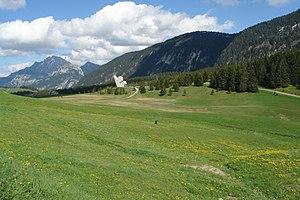
Plateau des Glières avec le Monument commémoratif de la Résistance.
Le massif des Bornes est un massif montagneux des Préalpes du Nord dans le département de la Haute-Savoie.
Thônes est une commune française située dans le département de la Haute-Savoie, en région Auvergne-Rhône-Alpes.
Le plateau des Glières est un plateau calcaire localisé dans le massif des Bornes, dans le département de Haute-Savoie en région Auvergne-Rhône-Alpes. Situé respectivement à 29 et 15 kilomètres de La Roche-sur-Foron et de Thorens-Glières, le plateau s'étend sur les communes du Petit-Bornand-les-Glières et de Thorens-Glières. Il accueille le monument national de la Résistance.
Abondance est une appellation d'origine désignant un fromage au lait cru français fabriqué dans la Haute-Savoie. Ce fromage à pâte pressée cuite est exclusivement issu de la transformation de laits crus de vache produits dans le département.
Le monument national à la Résistance du plateau des Glières est une sculpture monumentale d'Émile Gilioli située sur le plateau des Glières sur la commune du Petit-Bornand-les-Glières en Haute-Savoie. Il rend hommage à l'action du maquis des Glières. Son inauguration le 2 septembre 1973 a été l'occasion d'un célèbre discours d'André Malraux. Depuis le 10 mars 2003, l'édifice possède le label « Patrimoine du XXᵉ siècle ».